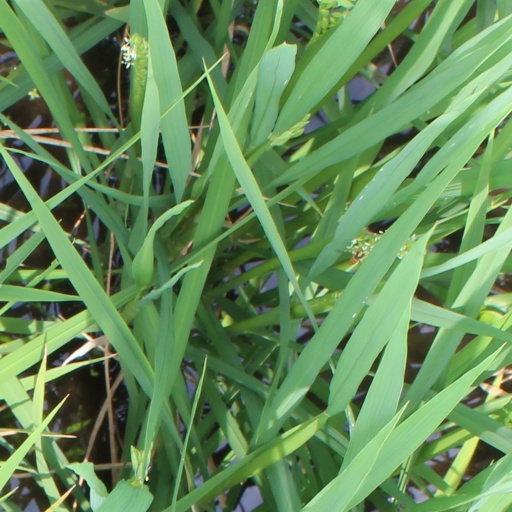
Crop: rice